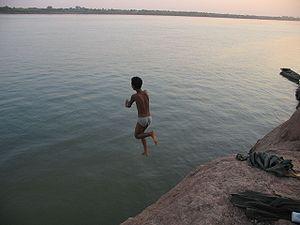
Le Mékong est un fleuve d’Asie du Sud-Est, le dixième fleuve du monde et le quatrième d’Asie au plus grand débit, celui-ci atteignant en moyenne 284 km³ d’eau par an. Les chiffres concernant sa longueur varient de 4 350 à 4 909 km, et son bassin versant draine 810 000 km².